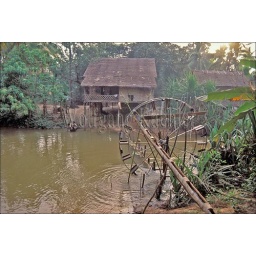
Cambodia, near siem reap, wat po village, siem reap river with water wheel to irrigate fields